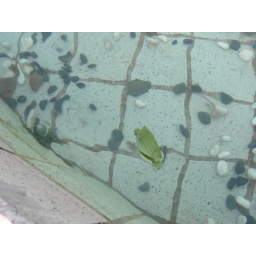
grass boat made by a little girl named Min-Ju